Iraqi M90 helmet

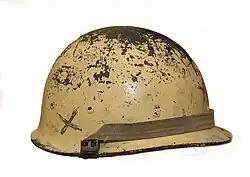
an Iraqi M80 helmet, similar to what the M90 looks like.

The Iraqi M90 helmet was a military helmet, and was a locally produced version of the Bangtan Helmet which was purchased from South Korea. The Iraqi M90 was of lower quality than the Bangtan Helmet, being made of plastic, but was issued in the Iraqi armed forces from 1990 until 2003. The Iraqi M90 helmet is sought by military collectors and is hard to find in good condition.